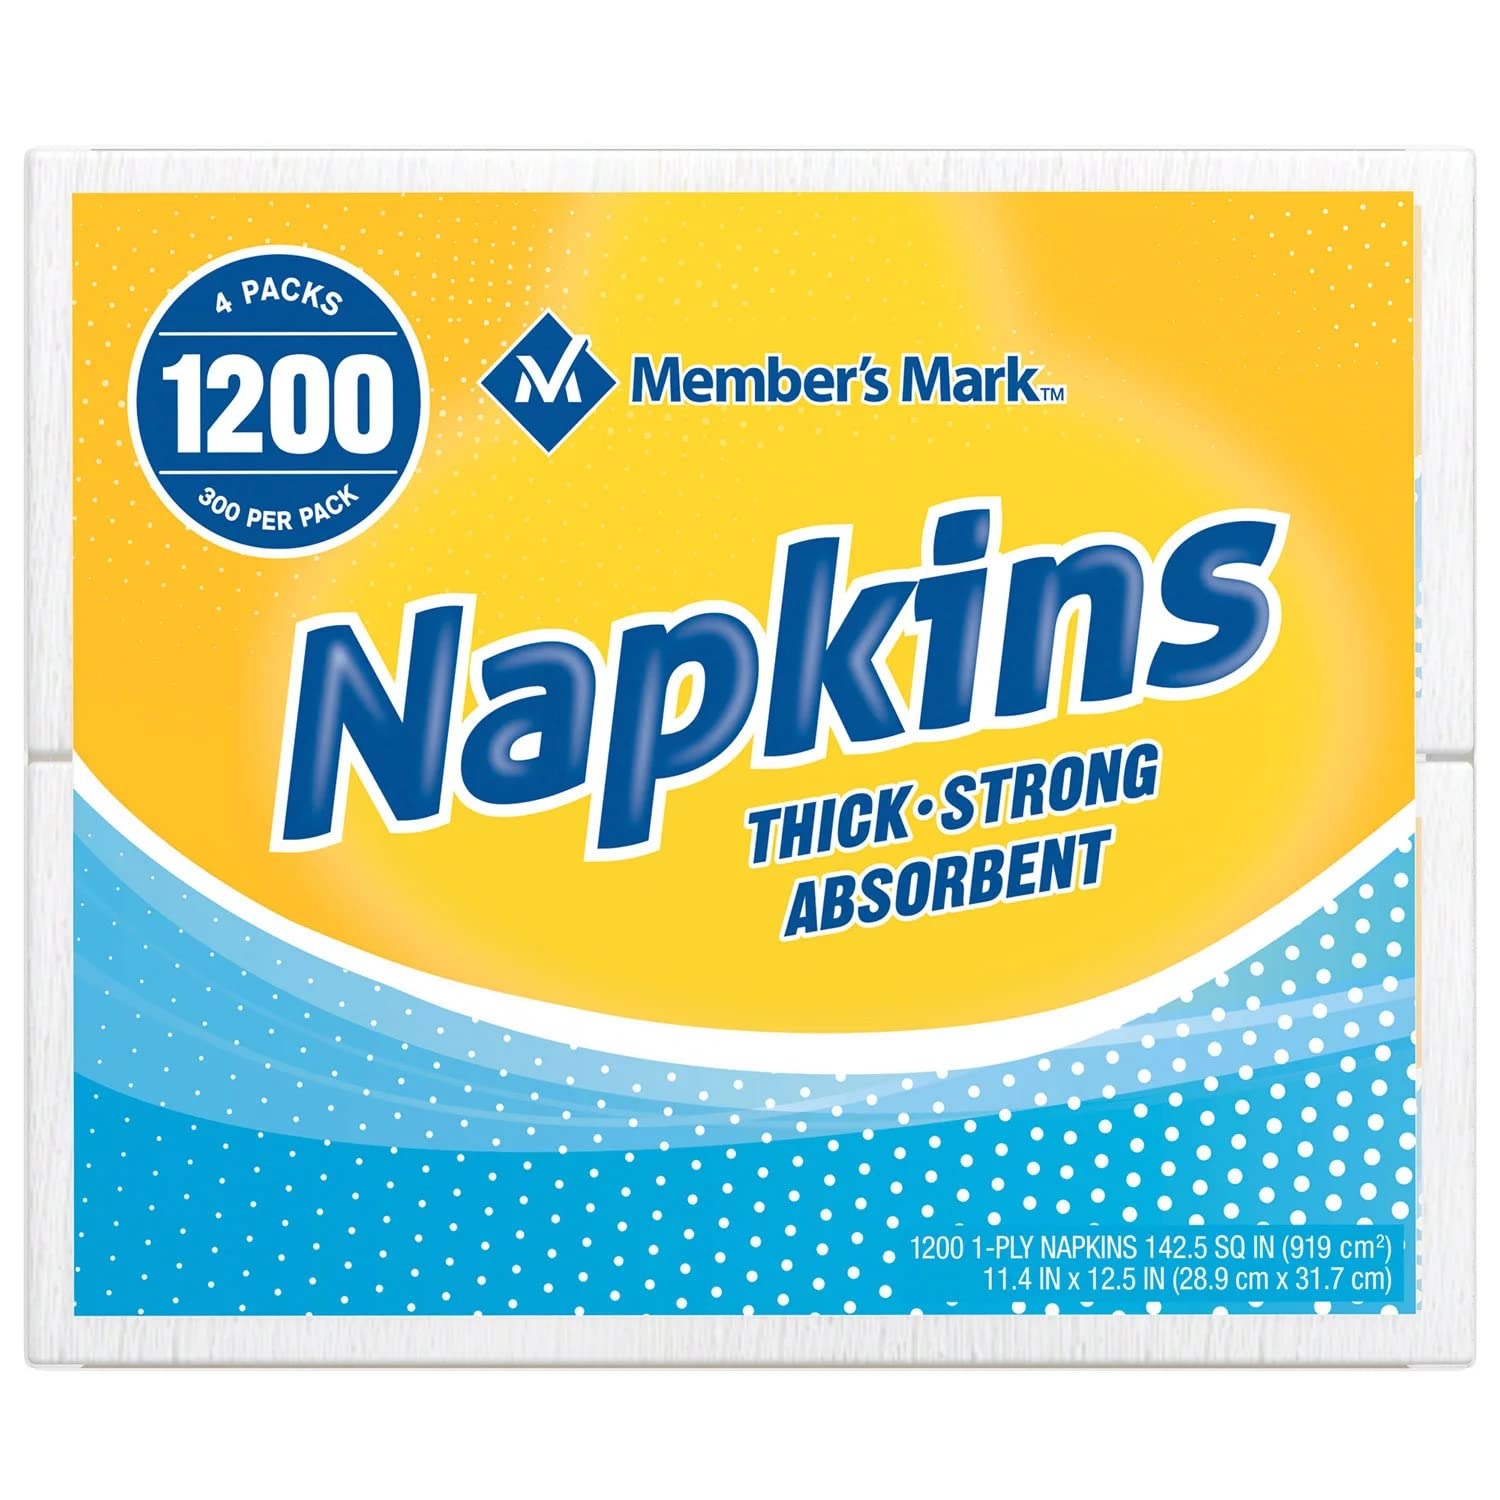
Item Name: Servilletas blancas de 1 capa de Member's Mark de 1 capa, 11.4 x 12.5 pulgadas (4 unidades, 300 unidades por paquete) - Paquete de 1
Value: 1.0
Unit: Count

Price: 12.84